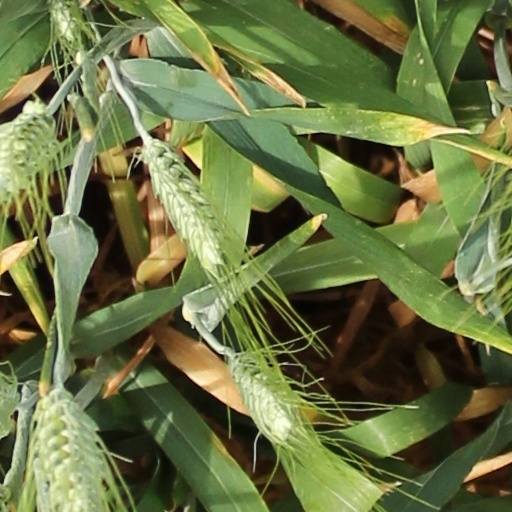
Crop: wheat